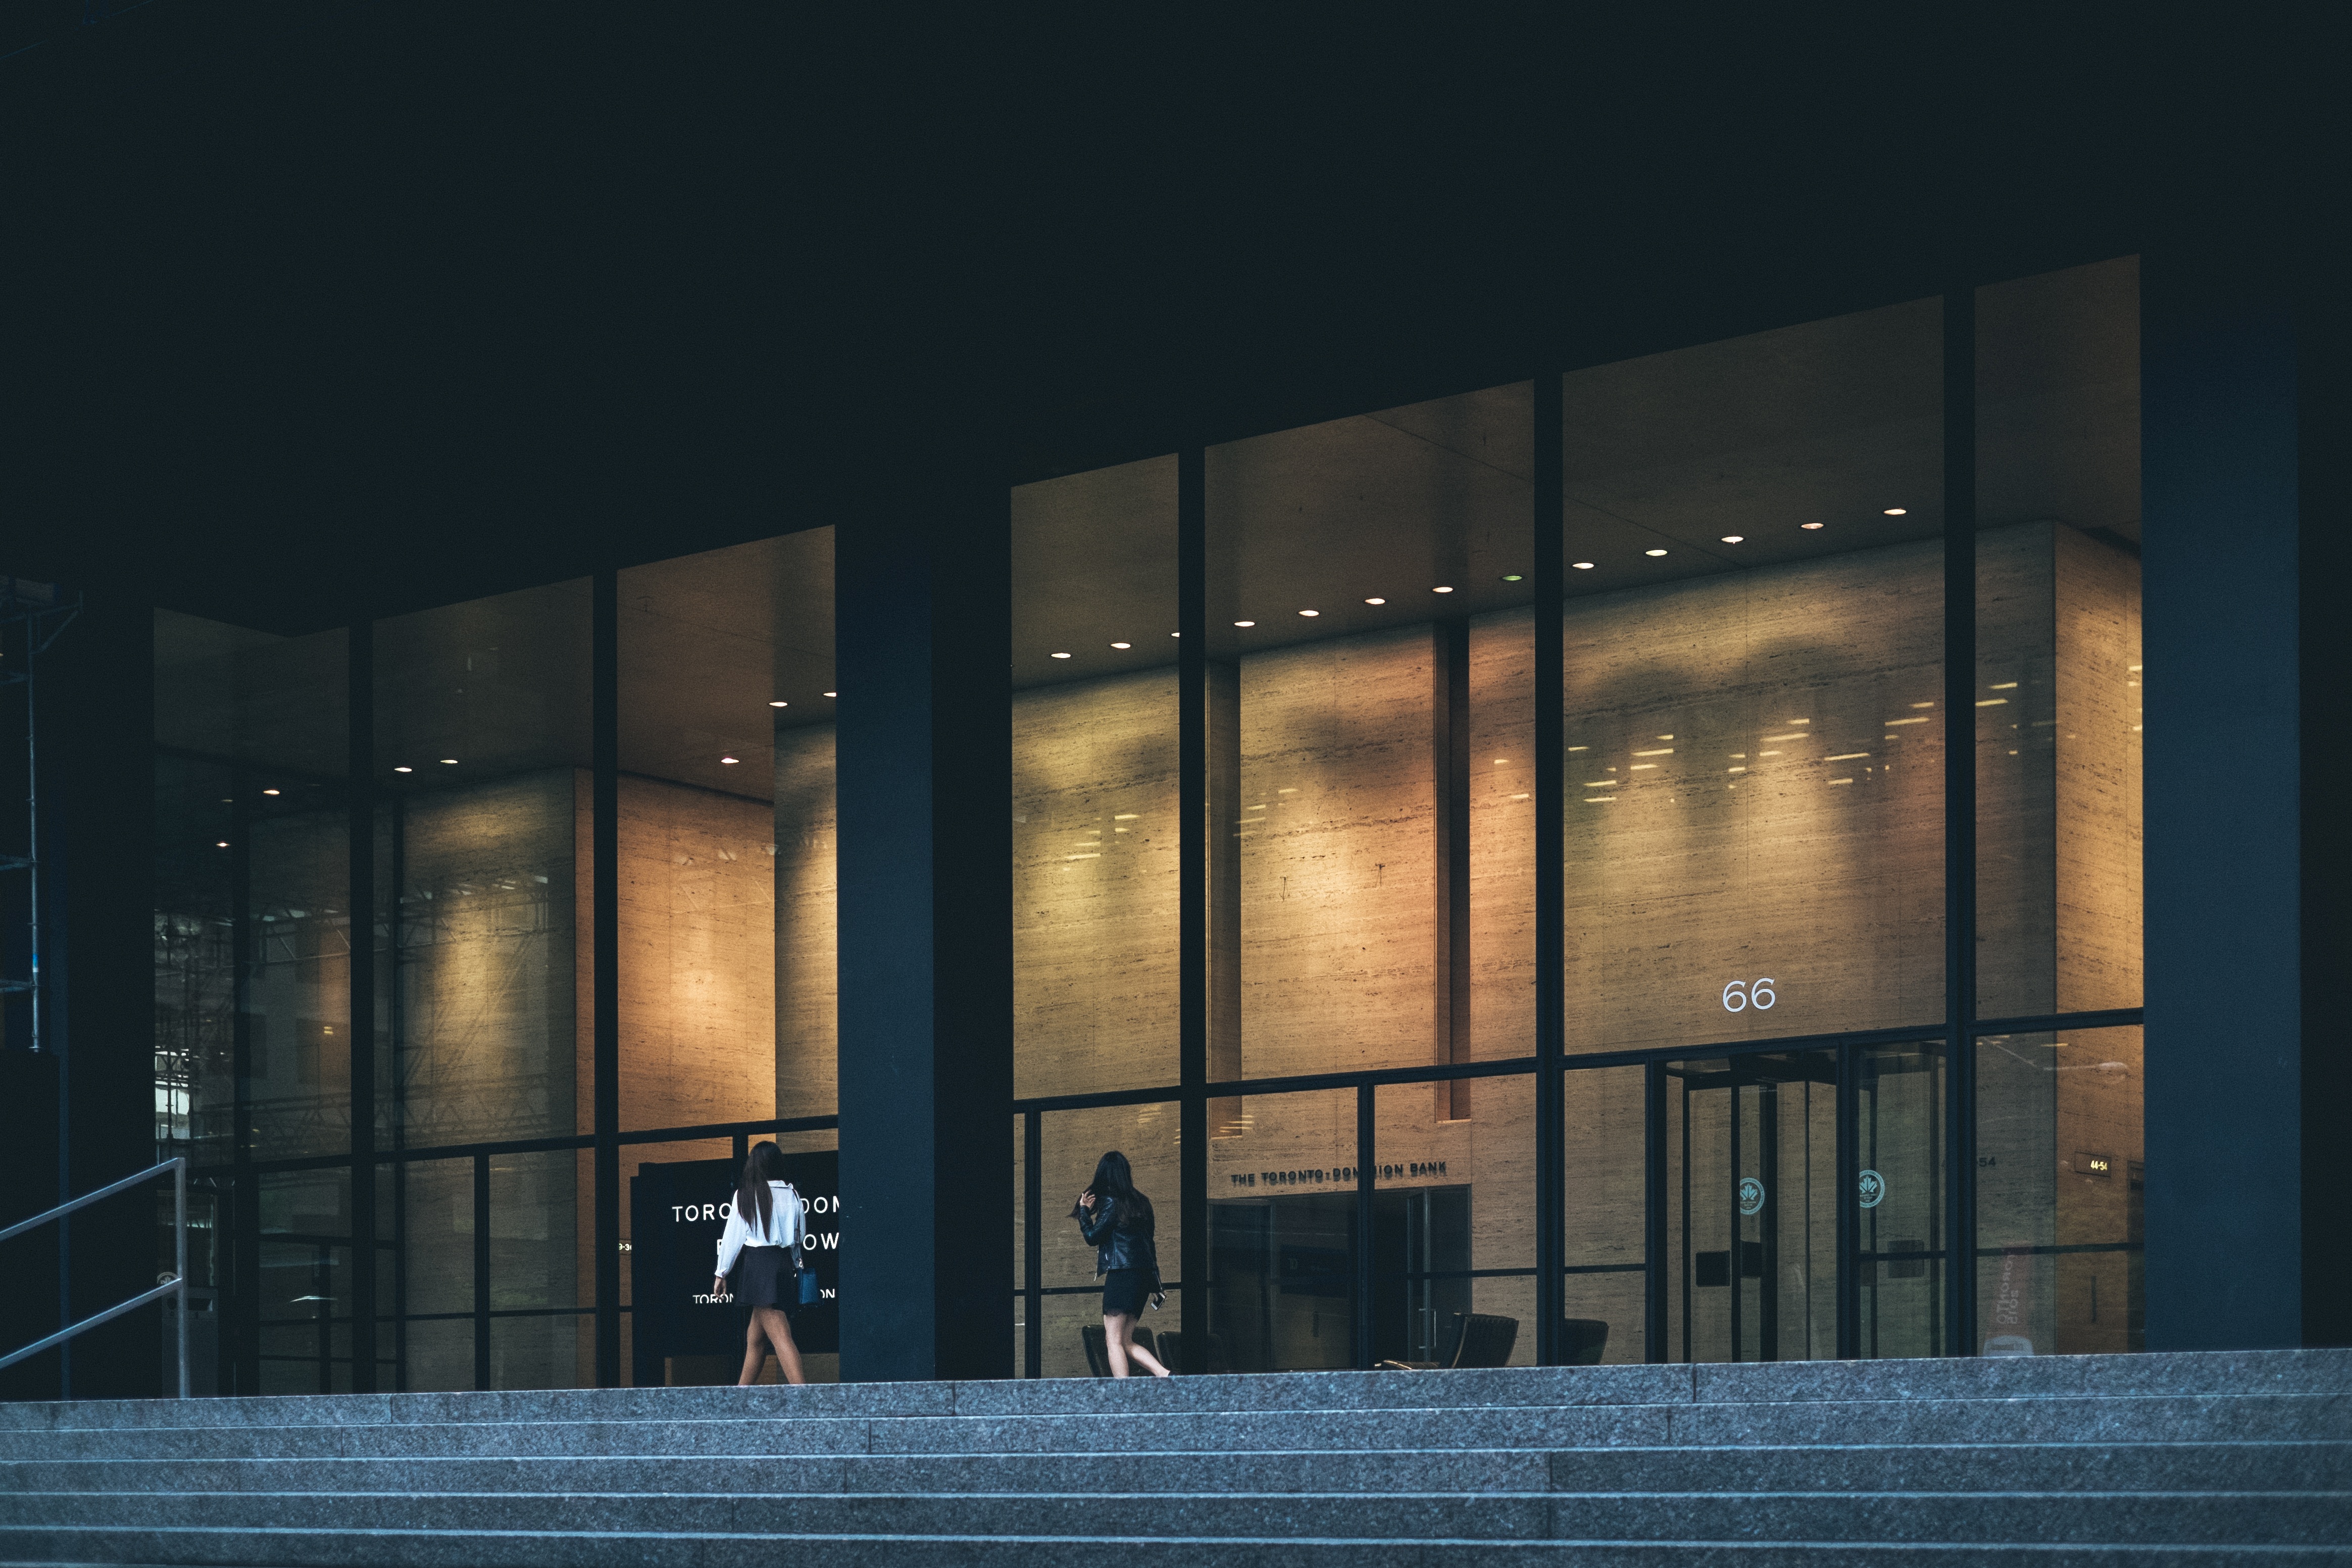
work, light, architecture, night, building, city, reflection, corporate, office, facade, professional, lighting, interior design, lights, design, symmetry, headquarters, daylighting